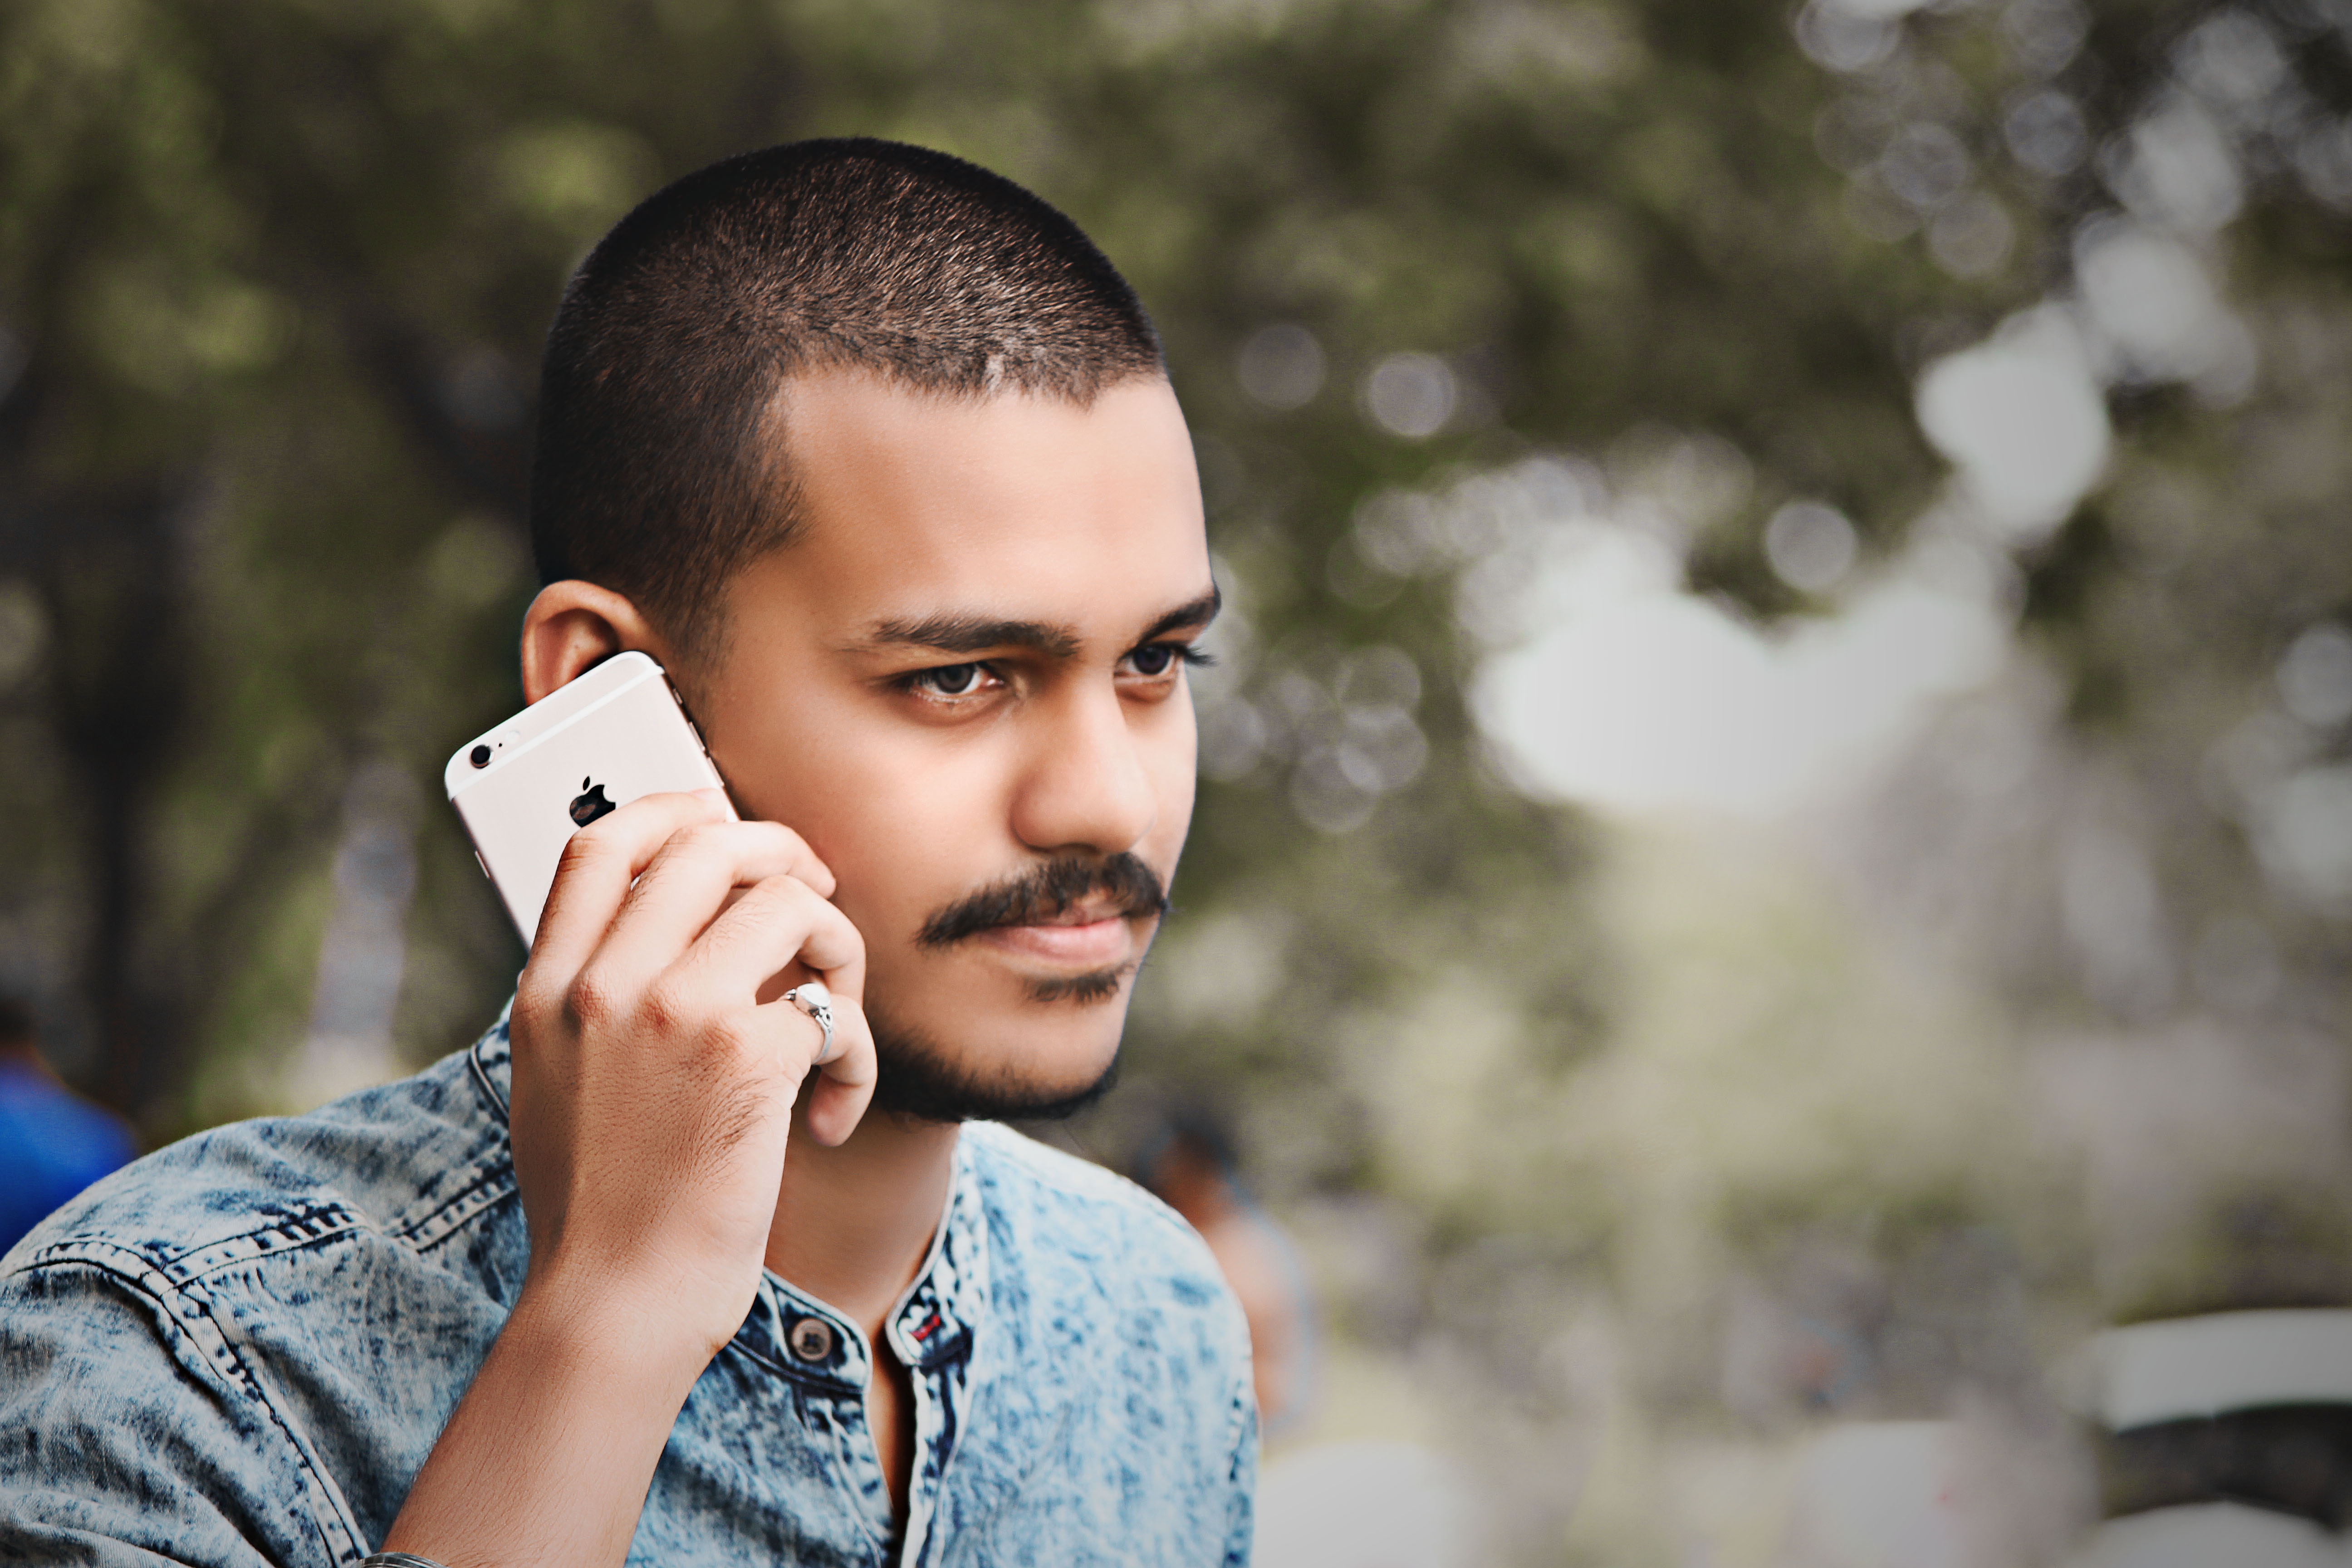
photograph, photography, eye, human, fun, portrait photography, smile, girl